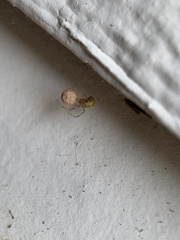
Species: Parasteatoda_tepidariorum